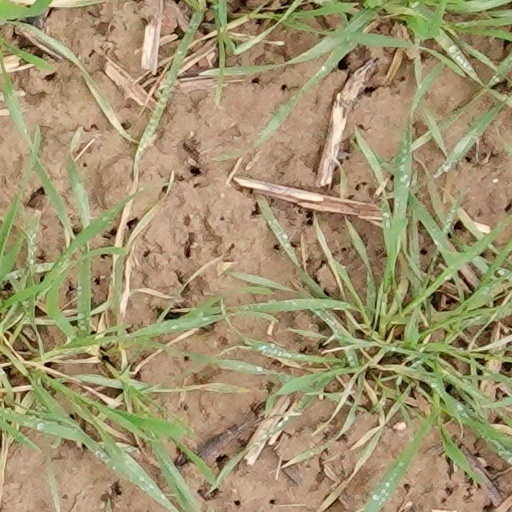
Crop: wheat